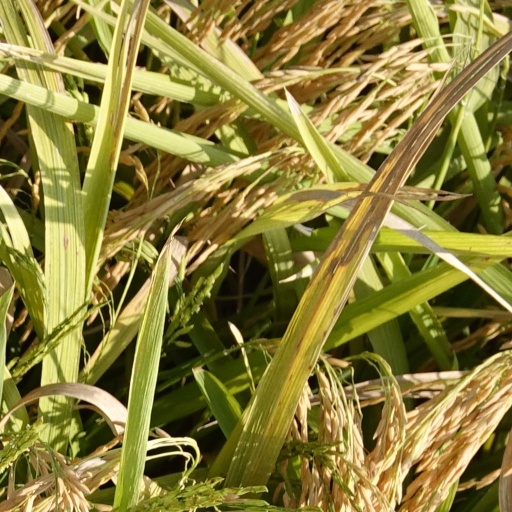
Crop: rice